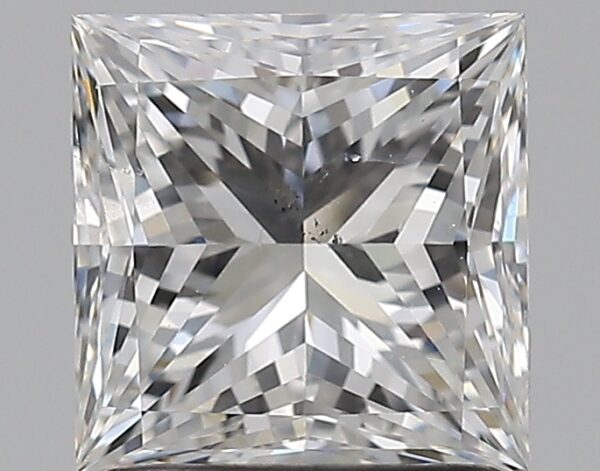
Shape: princess
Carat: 1.5
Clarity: SI2
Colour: F
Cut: EX
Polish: EX
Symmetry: EX
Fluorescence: N
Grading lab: GIA
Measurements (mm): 6.25 x 6.15 x 4.53